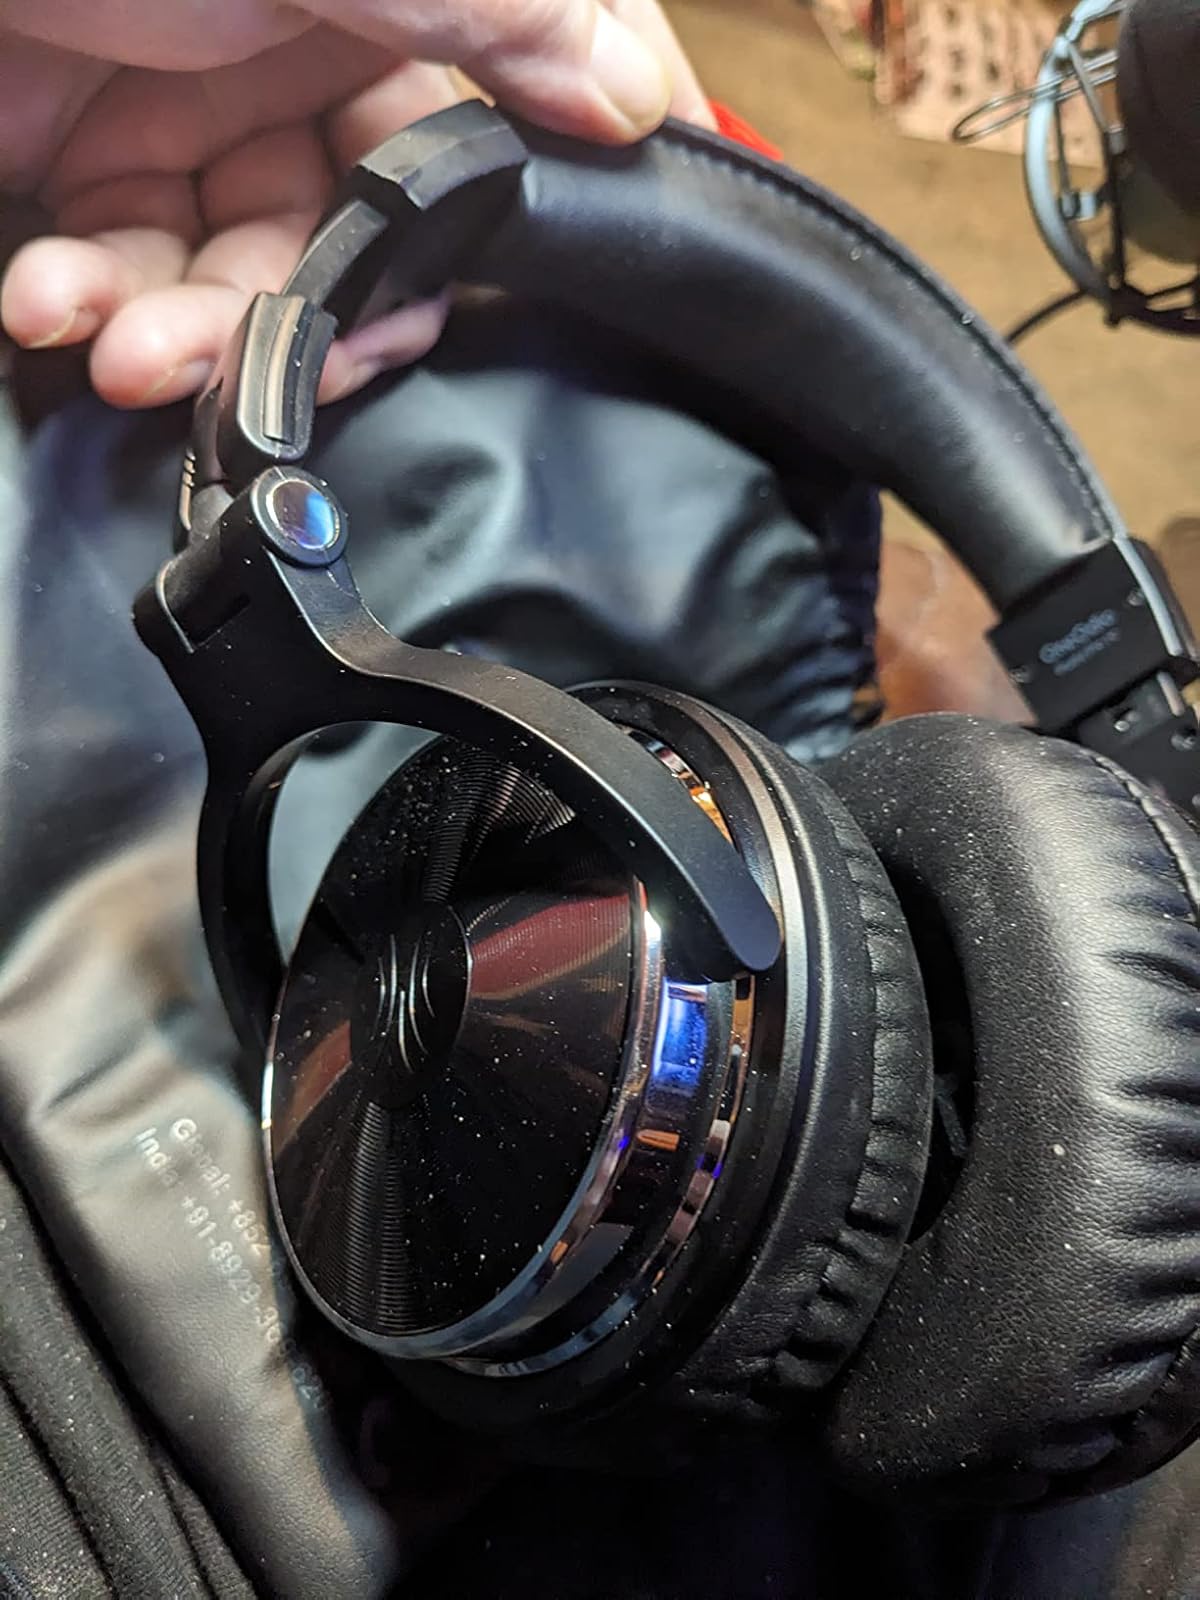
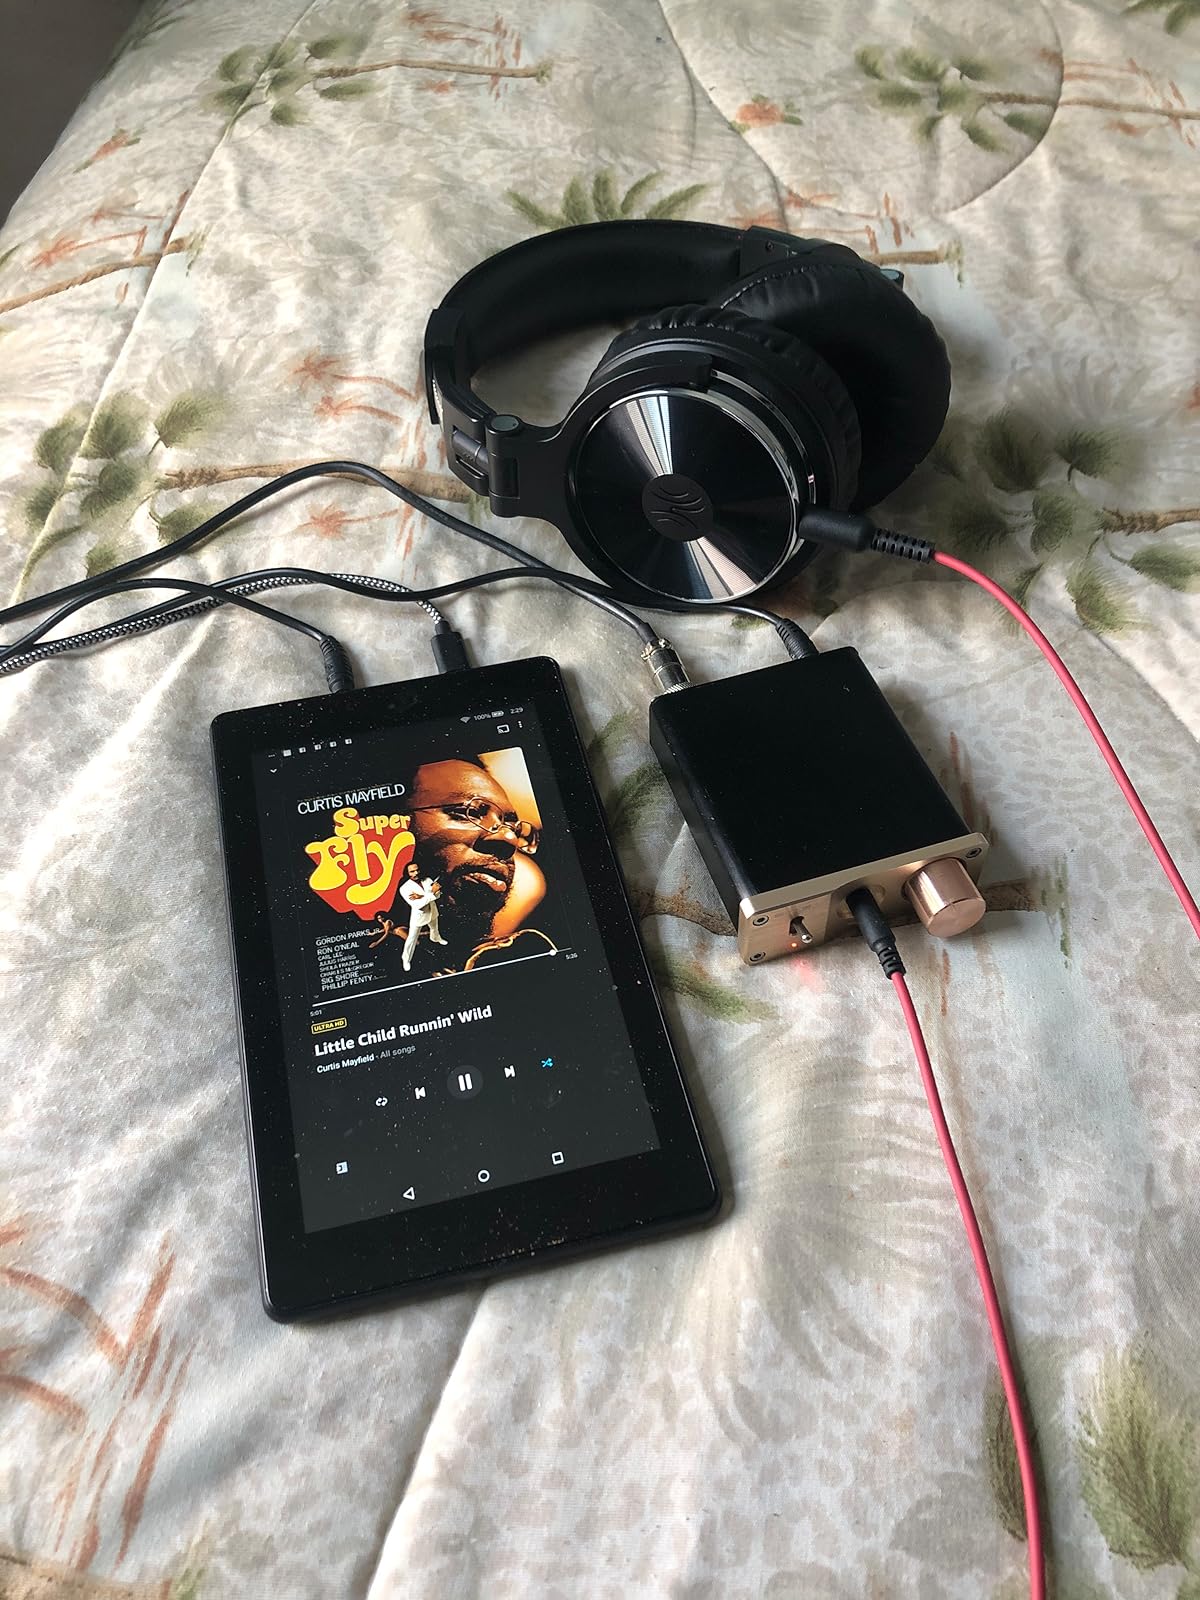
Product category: headphones
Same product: yes